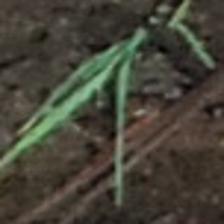
Label: single